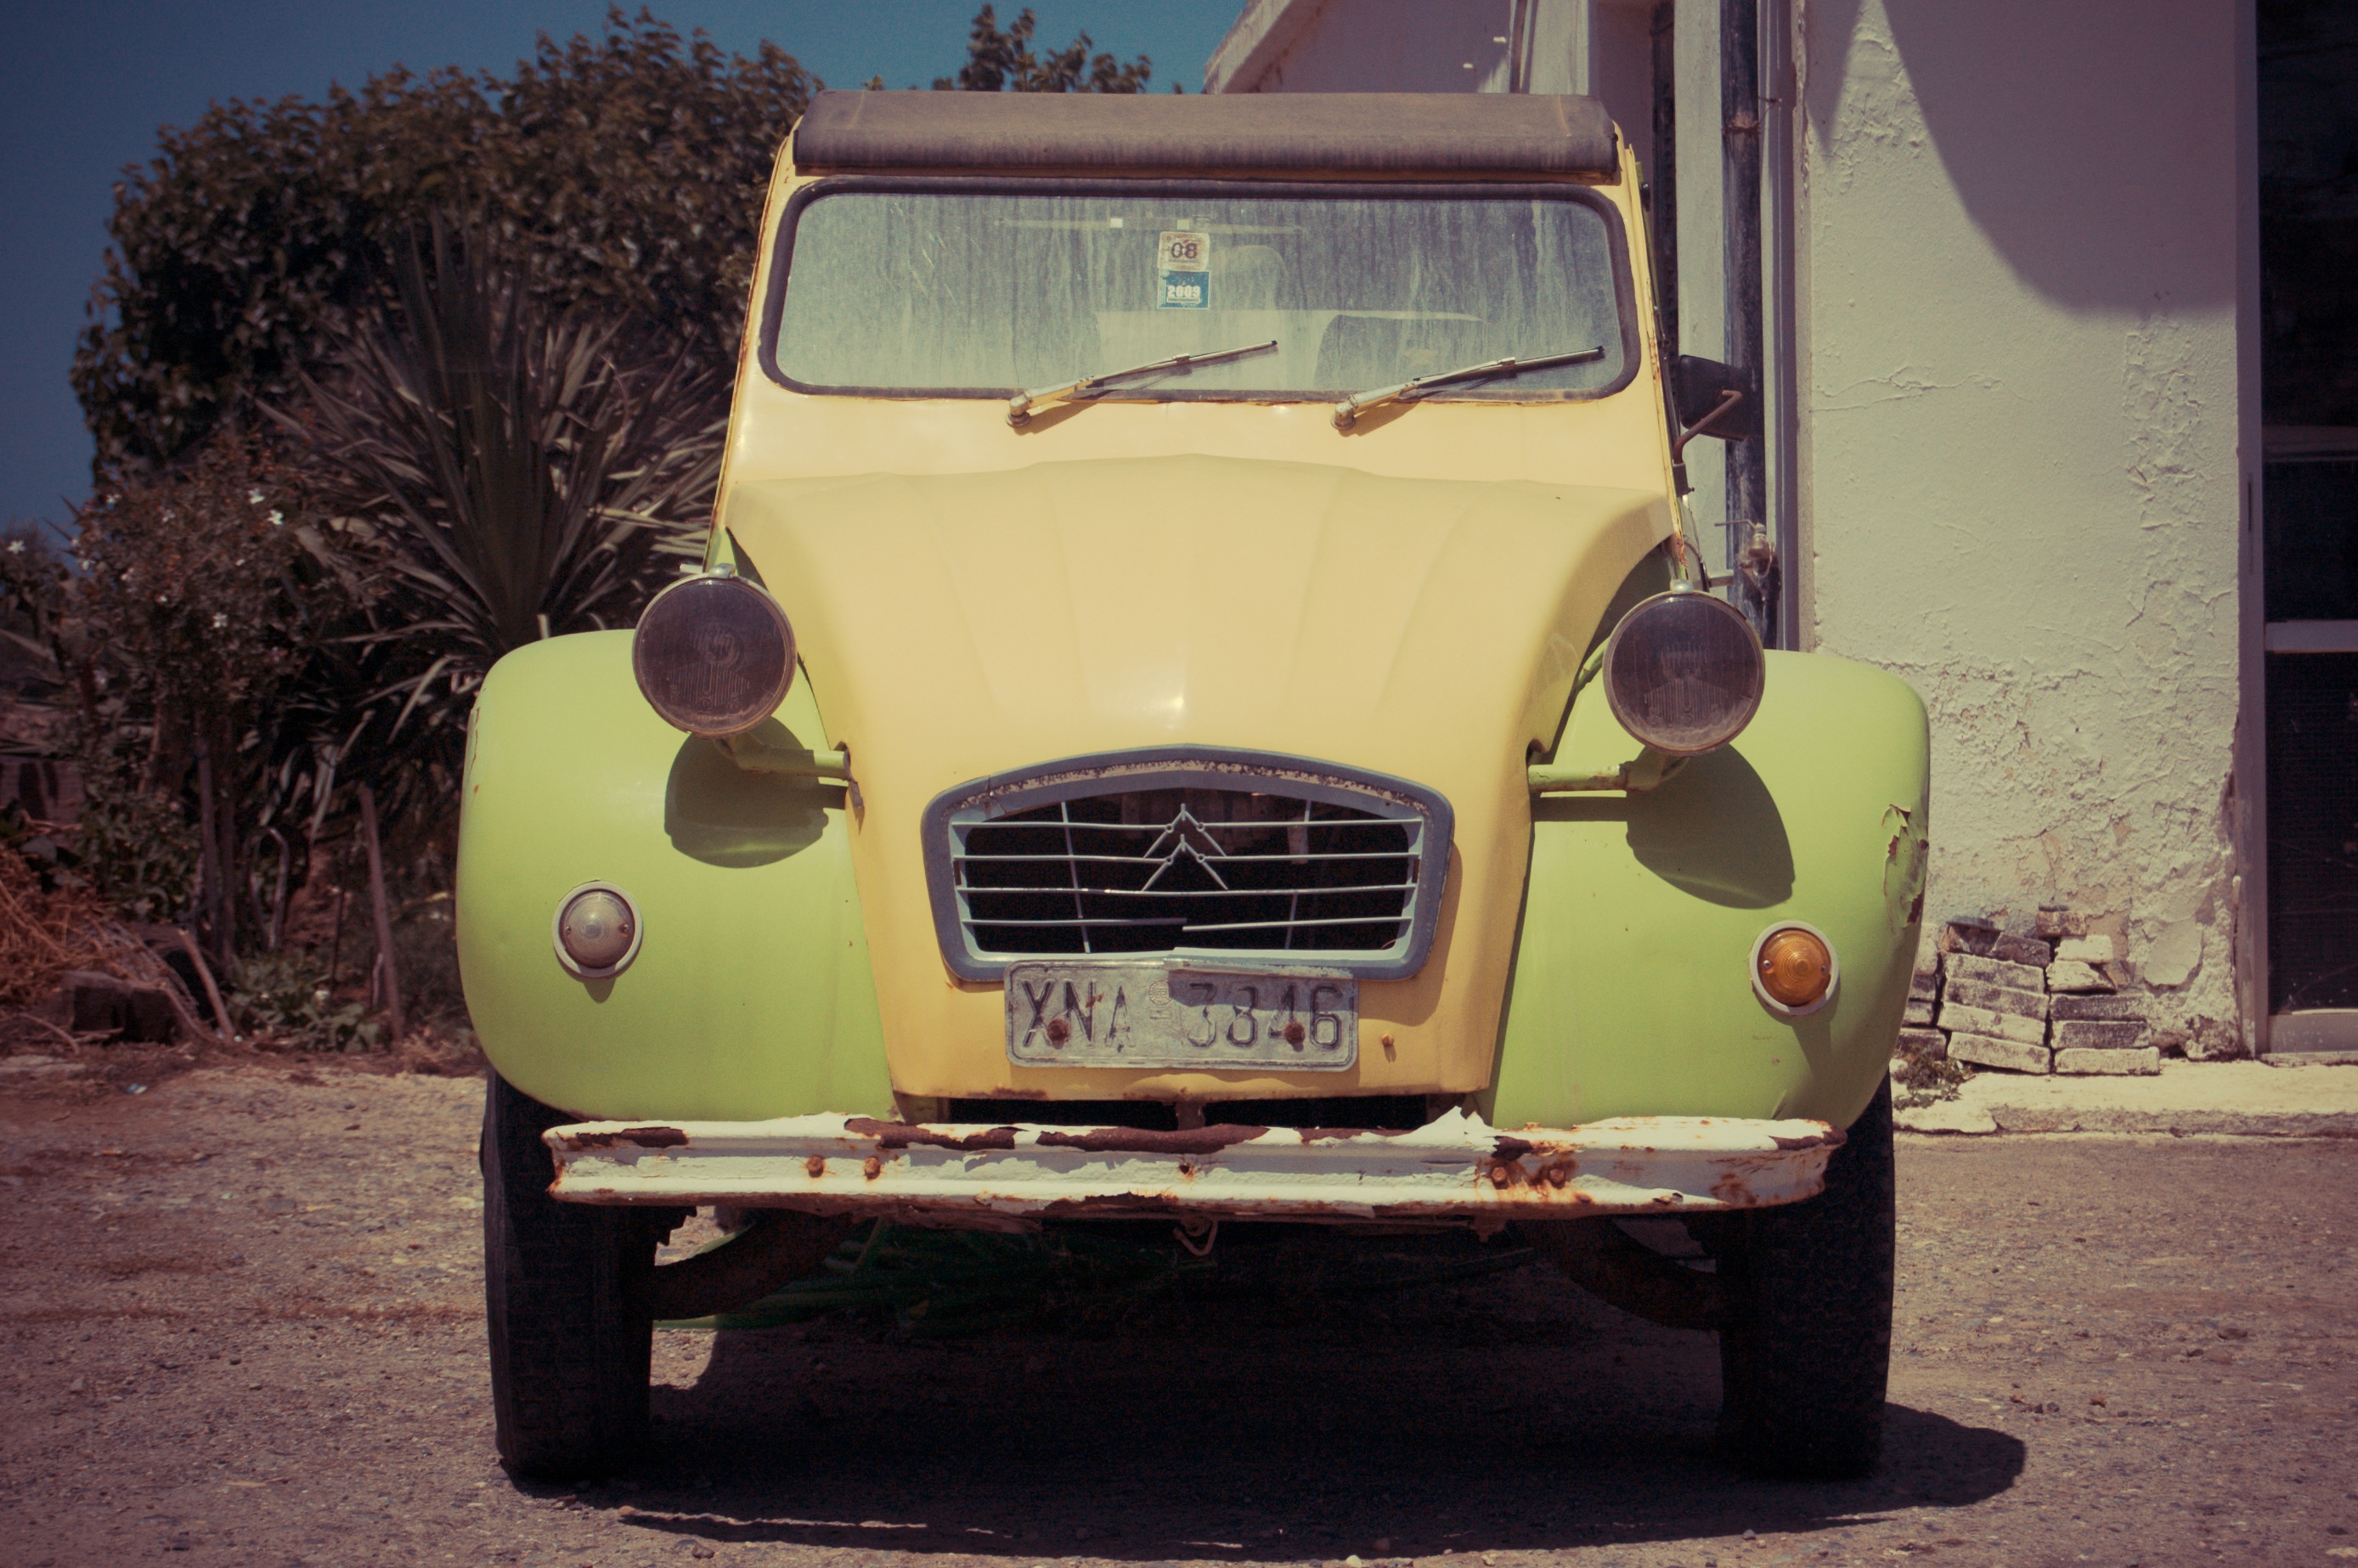
car, van, old, vehicle, old car, motor vehicle, vintage car, greece, classic, crete, antique car, land vehicle, automobile make, automotive design